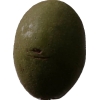
Label: nut